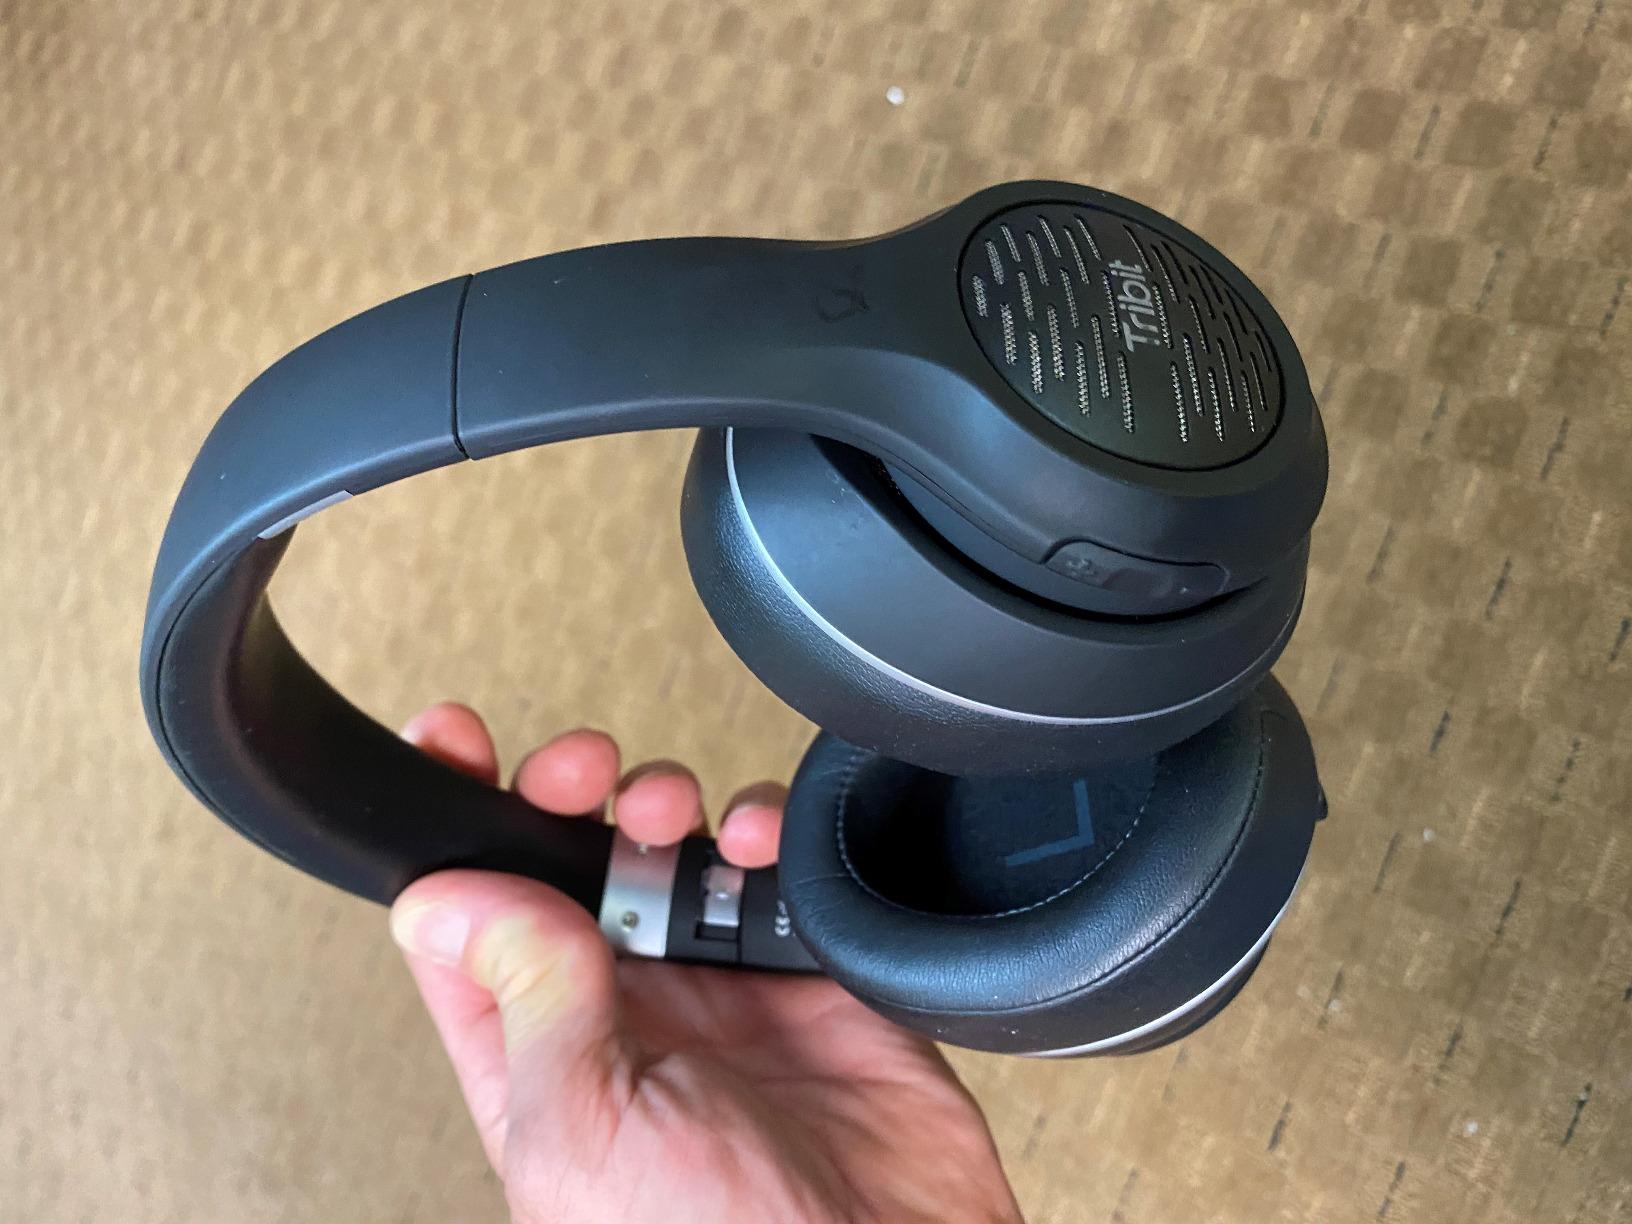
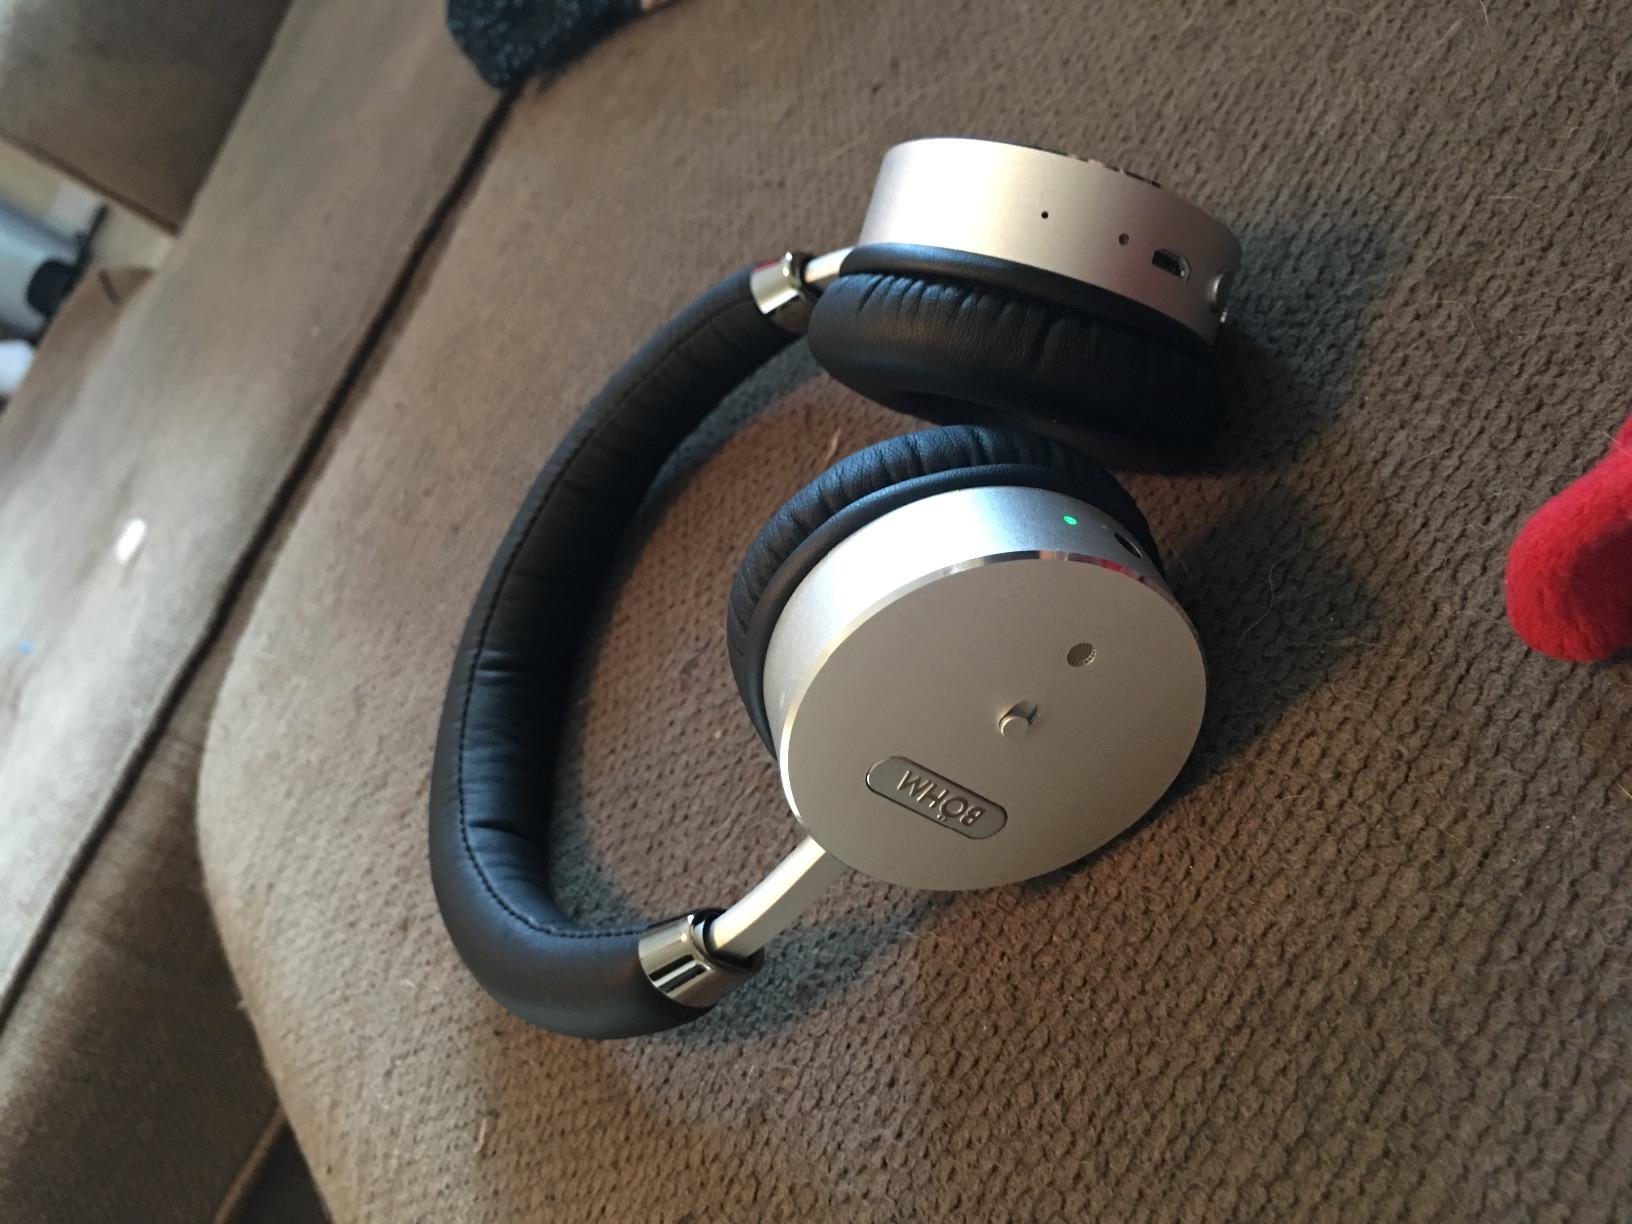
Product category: headphones
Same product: no